Auckland Mounted Rifles Regiment

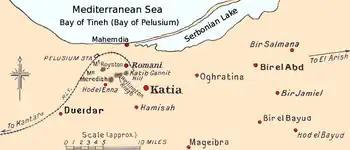
Northern Sinai Desert

In March the regiment, still part of the brigade, was assigned to the newly formed ANZAC Mounted Division. Then on 23 April the regiment was ordered to move into the Sinai Desert to counter a Turkish attack against the British yeomanry at Katia. The following week the whole brigade relieved the 2nd Light Horse Brigade at Romani. The defeated Turkish troops had withdrawn east around to Salmana and the brigade was ordered to attack those positions. On 30 May the Auckland Mounted Rifles moved in advance of the brigade, circling around to get into a position to the south-south-east of Salmana. By 04:45 the regiment was ready and the attack started. They galloped towards the Turkish position on a mound, defended by around 200–300 men. Reaching the base of the mound, they dismounted and charged uphill with bayonets fixed. The defenders withdrew, pursued by the 3rd Squadron until Turkish reinforcements appeared and the squadron rejoined the regiment. Turkish casualties in the assault are unknown, but the regiment had only one man wounded.